Tracy Park

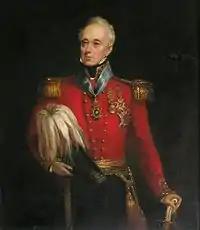
General Sir William Gabriel Davy who bought Tracy Park in 1820; his descendants owned the estate until 1926.

The estate was purchased from John de Tracye's descendants in 1595 by William Wintor, who likely built the house a few years later. It was a small gabled building, known in the 17th century as Well House. By 1718, it had a hall and kitchen and, in the 18th century, sat in a park comprising 200 acres of land. The estate was owned by a succession of Bristol tradesmen, ending with Robert Bush, a successful Bristol pewterer, who purchased the house in 1774 for £6,250. Bush's son, Robert, inherited the estate. Most traces of the 17th-century house were obscured when he rebuilt it and gave it a classical façade in "c". 1800. In 1820, Bush sold the estate to General Sir William Gabriel Davy (1780–1856) for £12,818, and it was his son, Rev. Charles Raikes Davy (1819-1885), who after inheriting the estate from his father in 1856, was responsible for the size and appearance of the house and estate seen today.